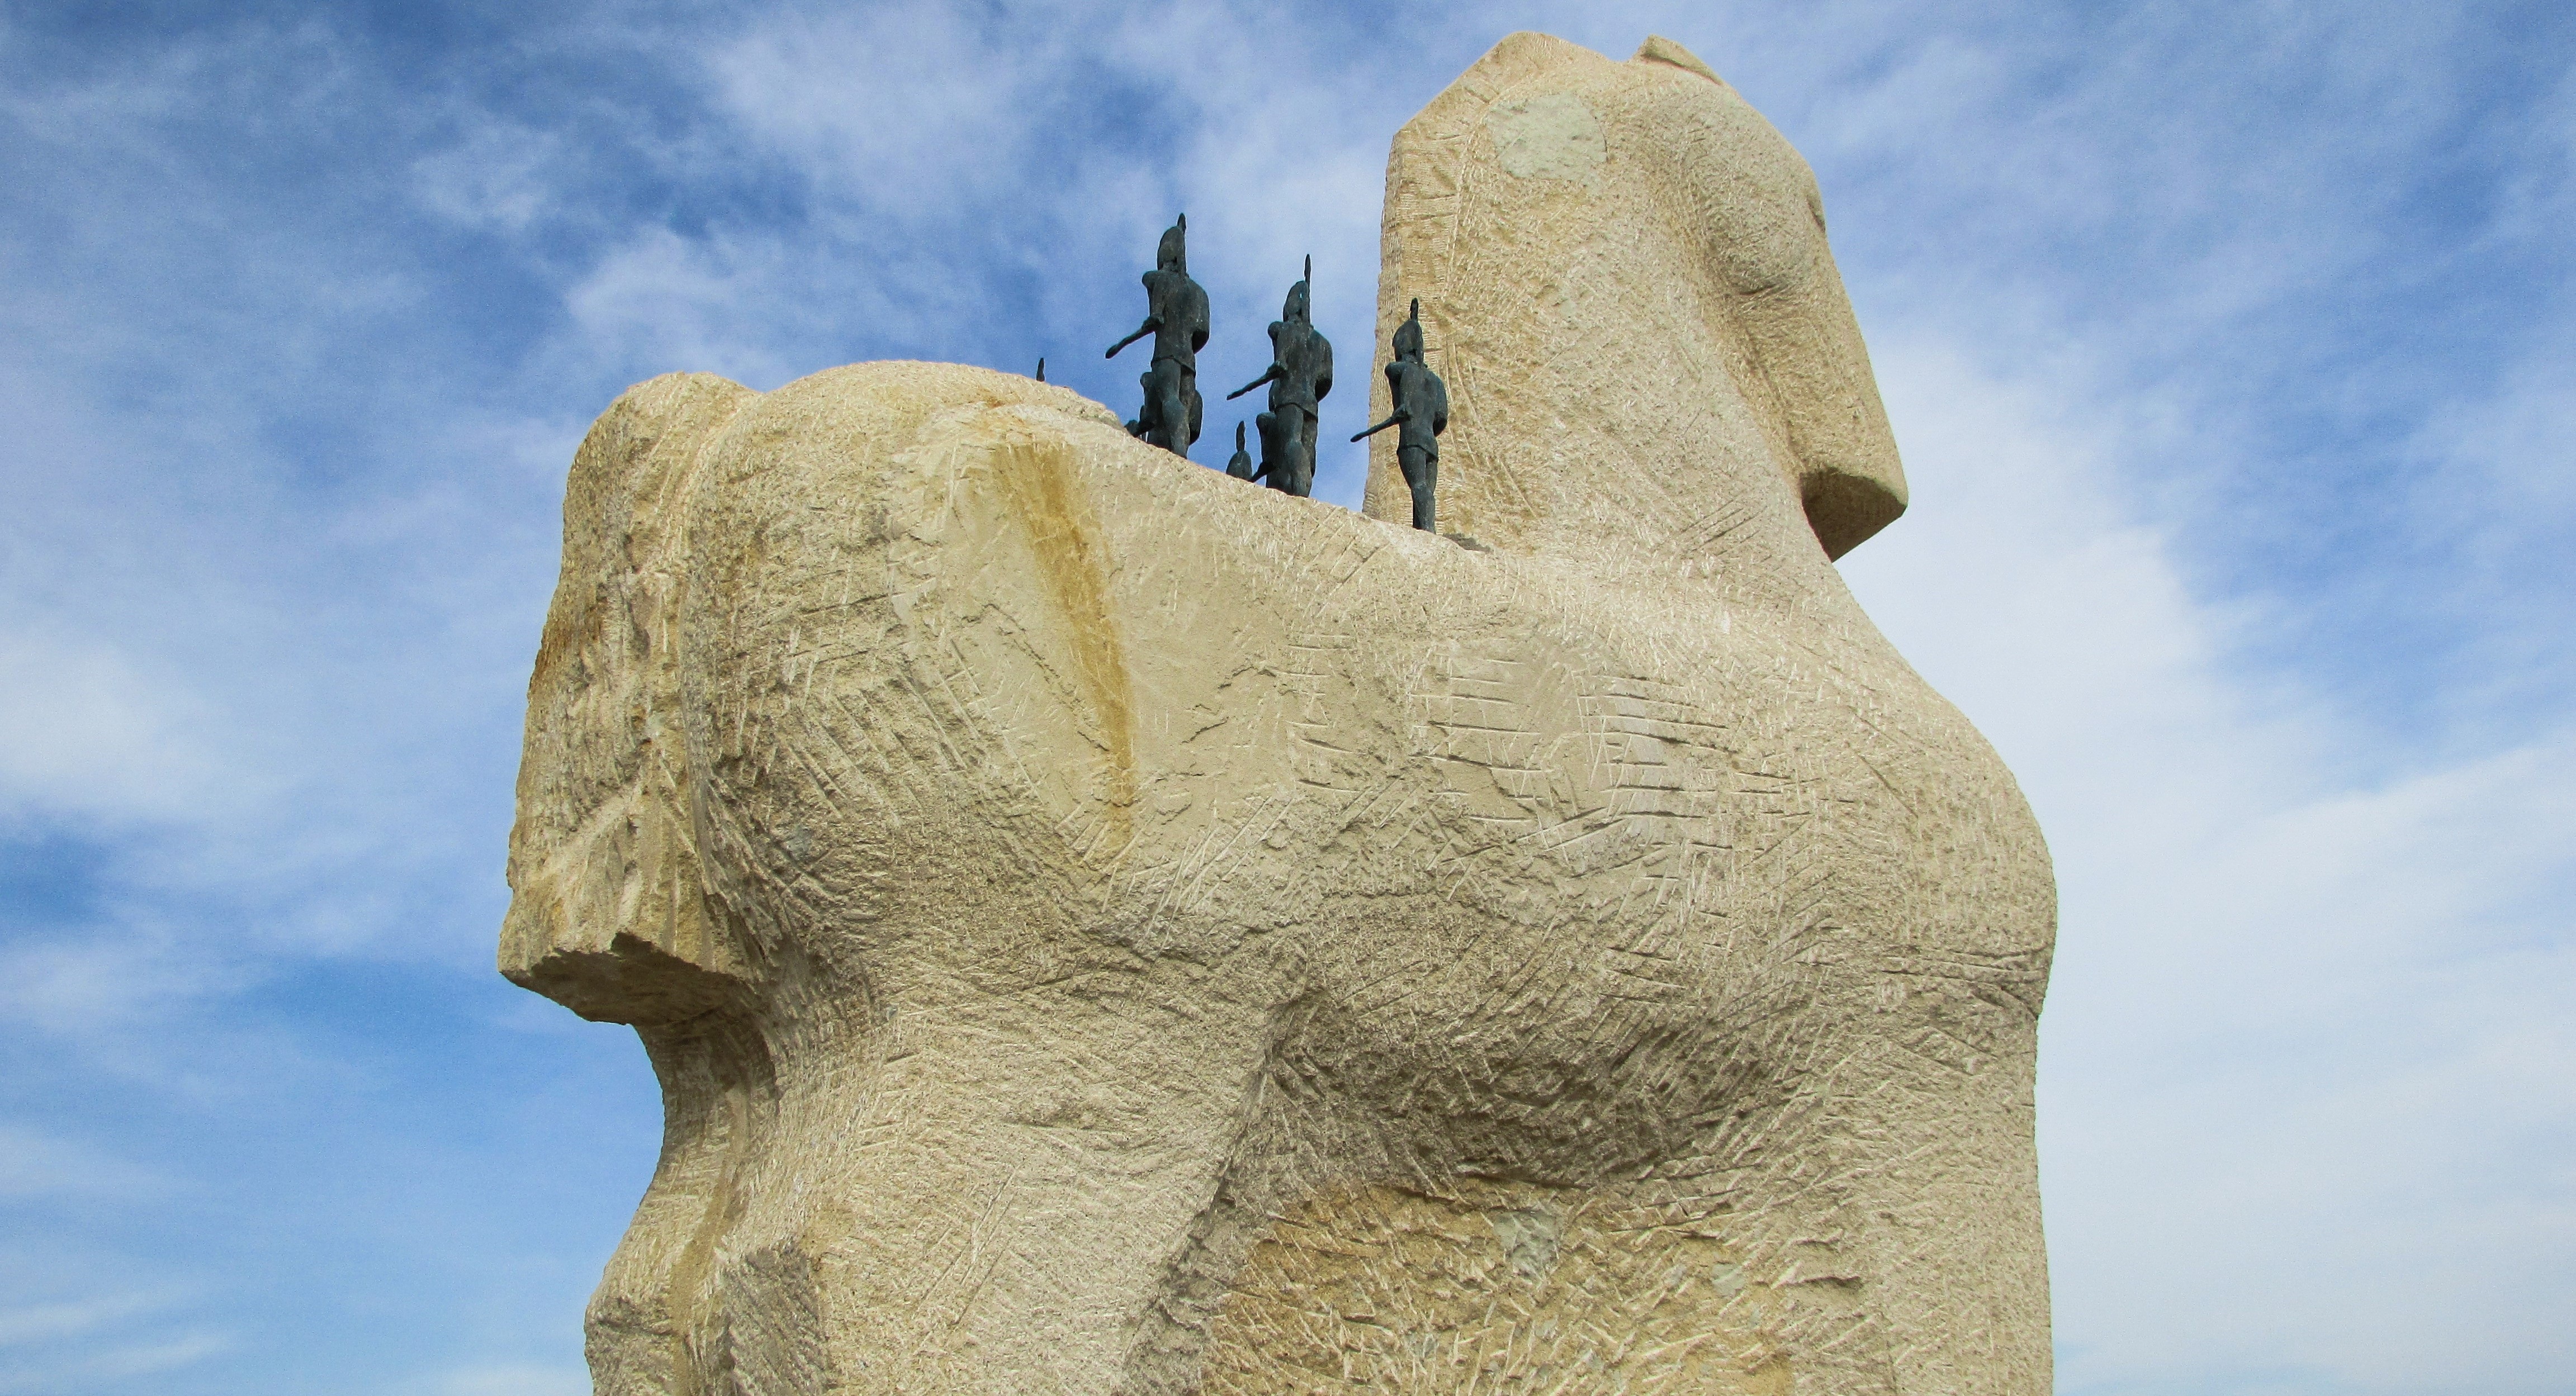
outdoor, sand, rock, monument, statue, material, sculpture, art, temple, cyprus, monolith, ayia napa, sculpture park, trojan horse, warriors, ancient history